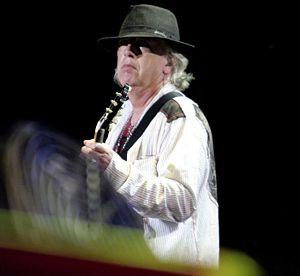
Brad Whitford est un guitariste américain né le 23 février 1952 à Reading, ayant intégré Aerosmith au début des années 1970, après le départ de Ray Tabano, ce dernier refusant catégoriquement de monter sur scène.